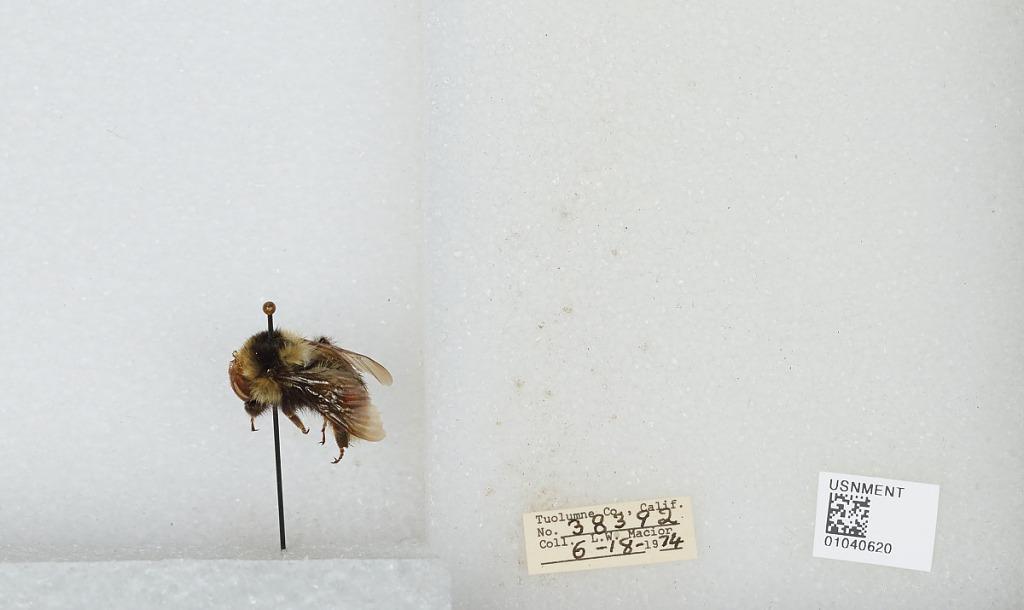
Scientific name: Bombus (Cullumanobombus) rufocinctus Cresson
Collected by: L. Macior
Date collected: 1974-6-18
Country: United States
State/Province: California
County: Tuolumne
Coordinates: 38.02, -119.93